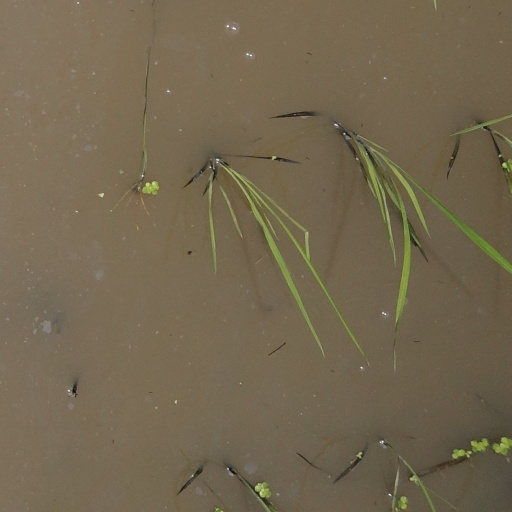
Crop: rice